R5 road (Zimbabwe)

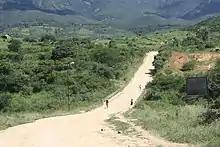
Close to Machipanda Border Post

) while the A5 Highway that runs from Harare to Bulawayo also begins at Samora Machel Avenue (west).